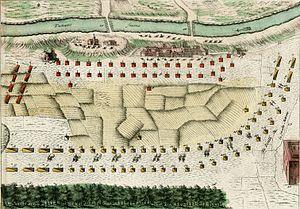
Action pur la rivière de Panaro en Camposanto de 1743
La bataille de Camposanto, du 8 février 1743, oppose pendant la guerre de Succession d'Autriche l'armée espagnole commandée par le général Jean Thierry du Mont, seigneur de Gages, et une armée austro-piémontaise, commandée par le feld-maréchal autrichien Otto Ferdinand von Traun.